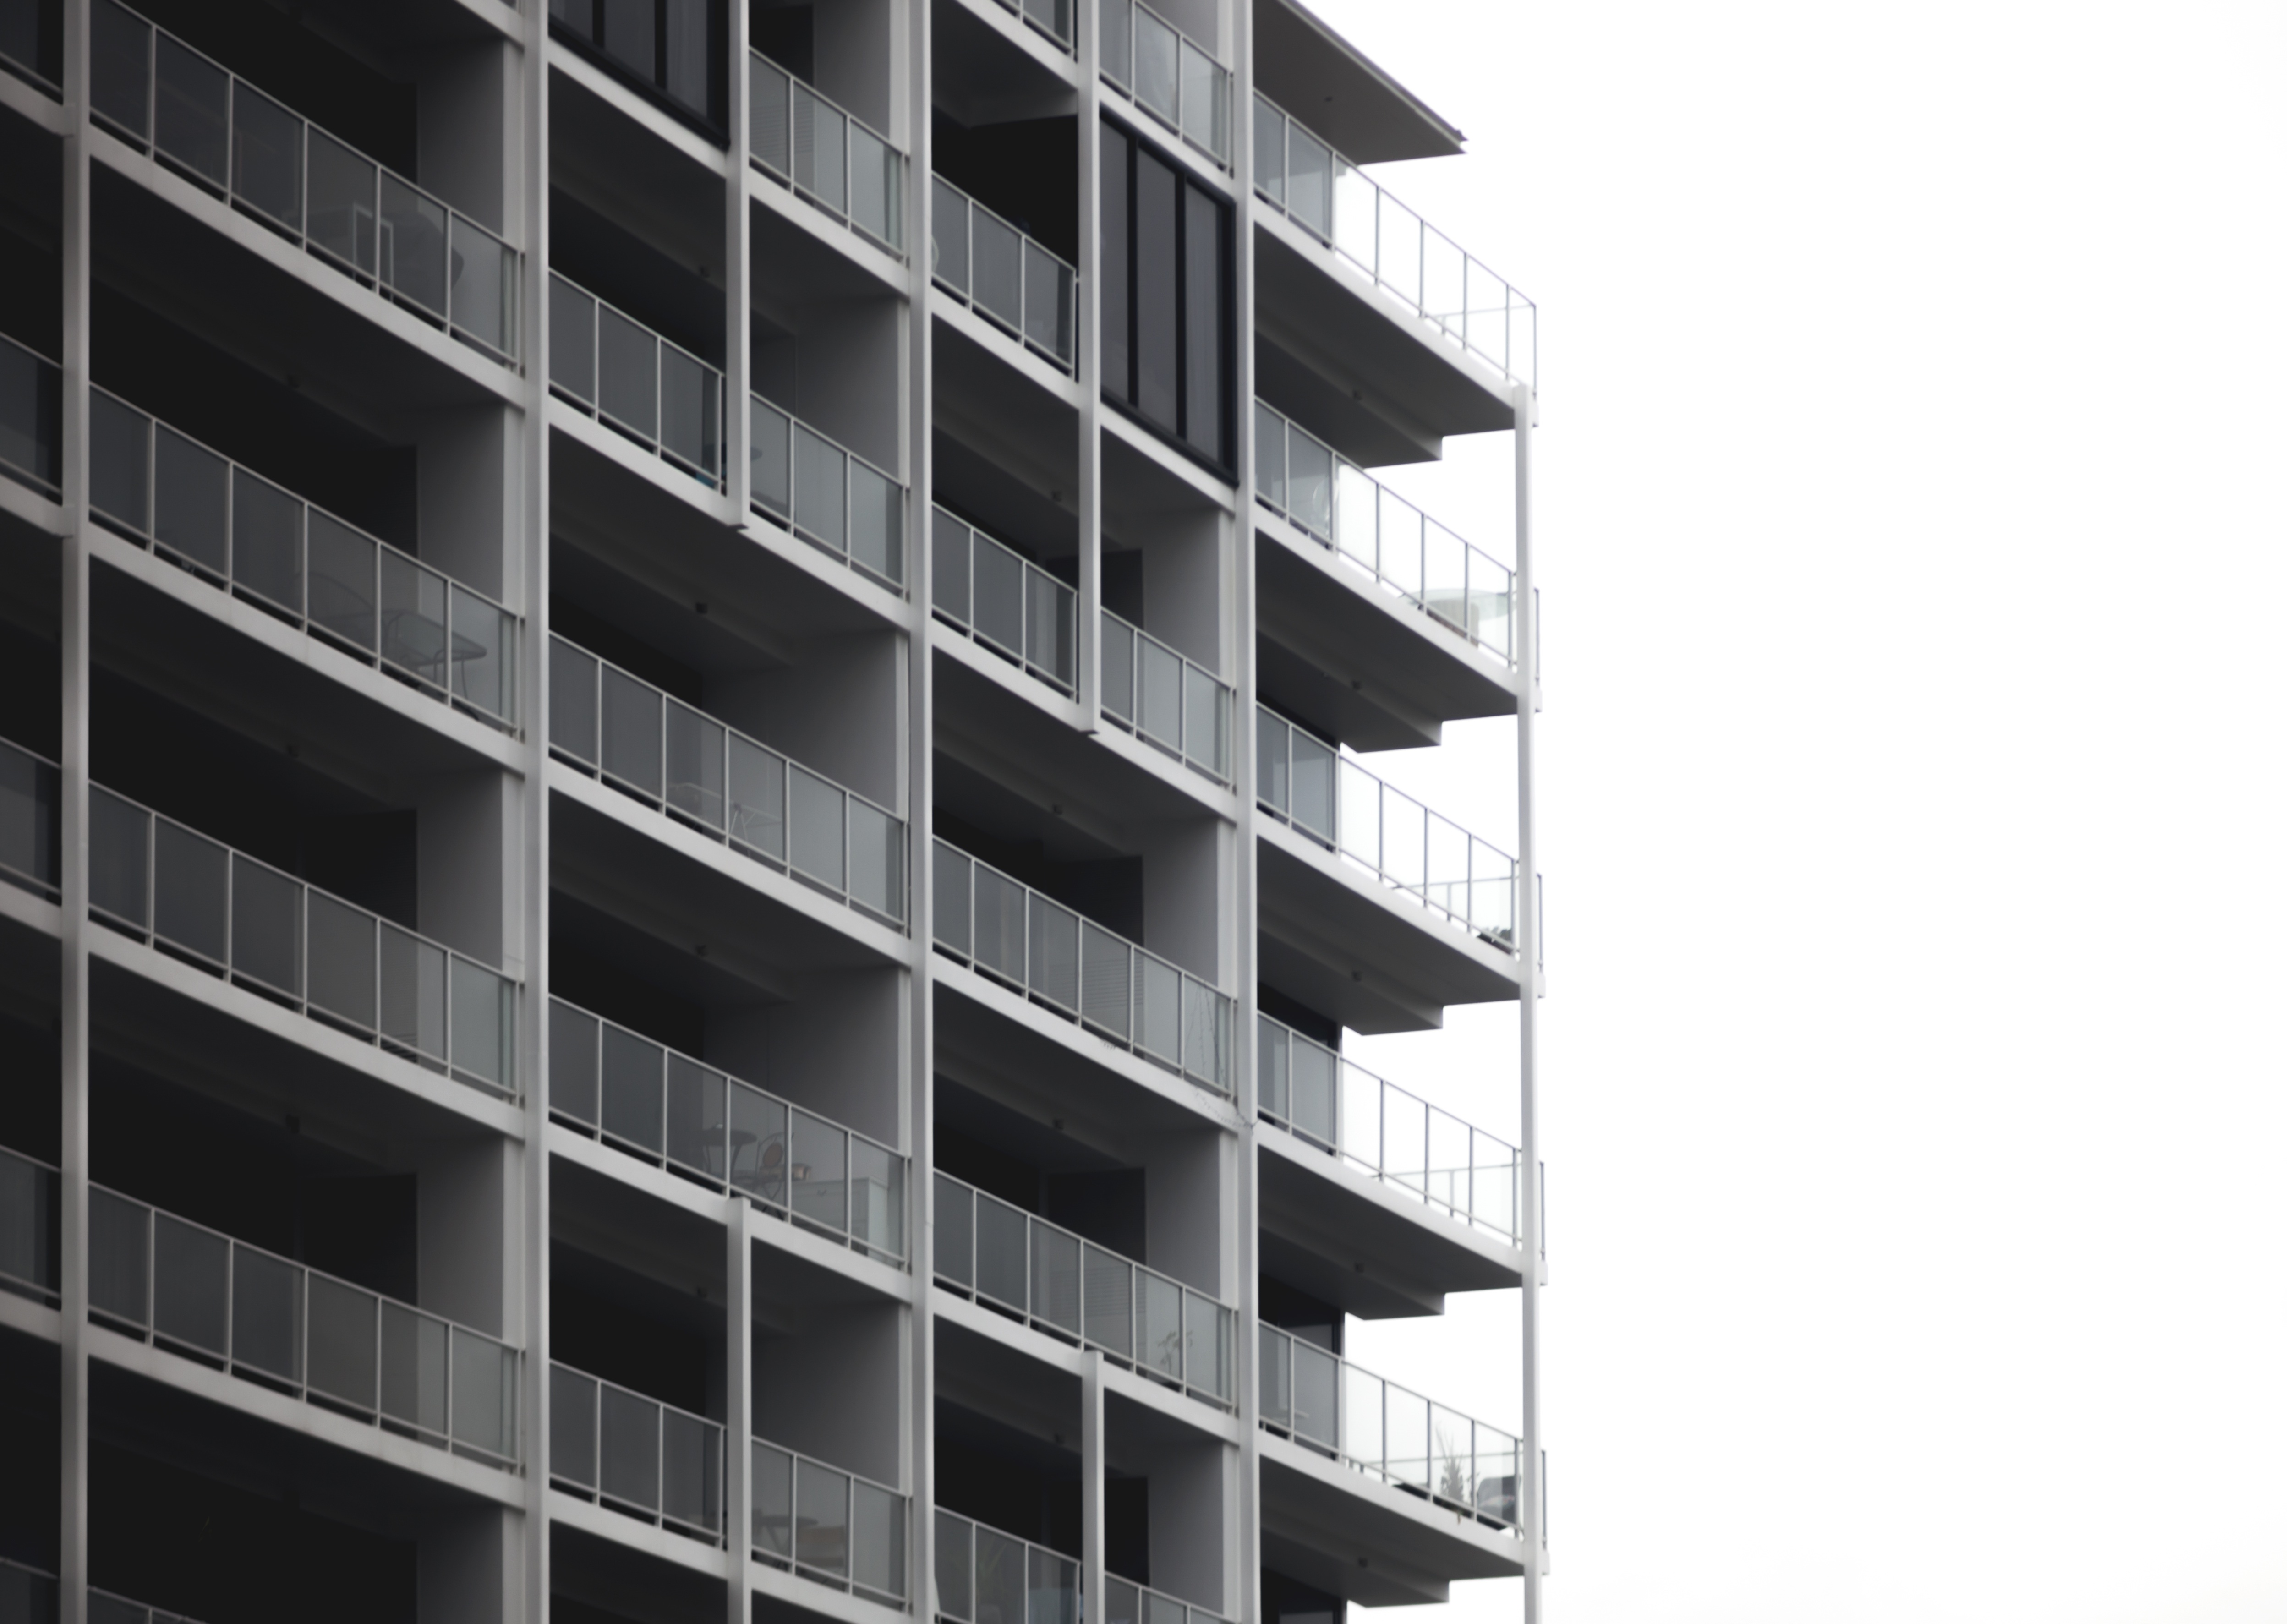
black and white, architecture, building, facade, tower block, interior design, commercial building, condominium, brutalist architecture